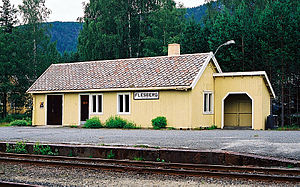
Numedalsbanen / Stationer
Numedalsbanen er en den 92,8 km lange jernbanestrækning fra Kongsberg til Rødberg. Hele strækningen ligger i Viken fylke i Norge.